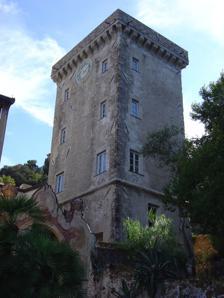
Building: Cervara Abbey
Country: Italy
Year built: 1361
Tower of the Cervara Abbey complex Portal of Cervara Abbey Cervara Abbey church interior. View of Cervara Abbey. Cervara Abbey ( Italian : Abbazia della Cervara or Abbazia di San Gerolamo al Monte di Portofino ) is a former abbey in Santa Margherita Ligure , Liguria region, northern Italy . It is on the coastal road to Portofino . The abbey complex is a designated National Monument of Italy. Origin of the name In the Middle Ages this site, as the whole stretch of coastline on the Gulf of Tigullio down to the sea to Portofino, was called Silvaria ( silvae from the Latin word meaning "woods"), because of its native woodlands . The name " Silvaria " was later Italianate in Cervara. History The monastery building was built in 1361 by Ottone Lanfranco, a priest at the church of Santo Stefano in Genoa , on land owned by the Carthusian monks. It was dedicated to St. Jerome . Later, Pope Eugene IV transferred ownership of it to the Benedictines of Monte Cassino (c. 1420) and had it restored. The monastery became a center for the spread of Flemish artistic influence in Liguria , with works such as the Cervara Polyptych (1506), by Gerard David , and an Adoration of the Magi triptych by Pieter Coecke van Aelst . The monastery was elevated to the rank of abbey in 1546. In the same period it was fortified in response to the increasing inroads made by North African pirates. In the late 18th century, after the French conquest of Italy, the abbey was suppressed and sacked. The precious Cervara polyptych was split up and sold separately. Four panels are now in the gallery of Palazzo Bianco in Genoa , while the other three are in Metropolitan Museum of Art in New York and the Musée du Louvre in Paris . In 1804 French Trappists acquired the abbey and opened a school there, but they remained only until 1811.  The complex subsequently became the property of the Diocese of Chiavari and, in 1859, was put up for sale. Marquis Giacomo Filippo Durazzo, a member of the Genoese nobility, acquired it in 1868; three years later he donated it to the Somaschi Fathers .  From 1901 to 1937 the abbey was entrusted to the French Carthusians and in 1912 was declared a national monument. Architecture The abbey has a consecrated church, a 16th-century cloister, the tower, the main body of the building and a beautiful garden.  The abbey was rebuilt for the first time in the 16th century, with more work in the apse, while during the 17th century were changed from the high altar and the choir. In the 18th century were added more decorations in marble and complete painting of the walls. The church has a Latin cross plan, made by striking apse angle that simulates the bowed head of Christ. The columns separating the three naves appear to be built with blocks alternating slate and marble, in the typical architectural style of Liguria, are actually two colors of brick covered with plaster. During the recent restoration work was discovered a burial which in all probability is the archbishop of Genoa Guido Scetten , poet and scholar, fellow student and friend of Petrarch . The abbey's altarpiece , the Cervara Altarpiece , was painted by Gerard David in 1506 and commissioned by Vincenzo Sauli, a Genoese official and banker. The original work, now dismantled, is likely to have been a three-tier polyptych including depictions of the Virgin and Child , two patron saints , the crucifixion of Jesus with the Angel Gabriel and Annunciate Virgin to either side, and God the Father . It is located at the entrance of the complex, opposite the entrance of the Church. It was built in the 16th century to defend against raids by Saracen pirates, and despite his sighting function has the distinction of being set back from the monastery, it is considered a sign of respect and subordination to the sacredness of it. The cloister is quadrangular in shape and two orders of levels.  The marble decoration dates from an 18th-century restoration. Gardens Italian Garden Giardino all'italiana Cervara Abbey What was once the garden of the Benedictine monks is now the only monumental Giardino all'italiana or Italian Renaissance style garden preserved in Italian Riviera . It is unique in that it directly faces the sea. The feeling is that of being on the prow of a ship on the promontory of Portofino, almost completely surrounded by the sight of the sea and coast, with the Gulf of Tigullio, and the inlets of Paraggi and Portofino. The Italian garden is simple, linear, and proportionate. The Garden Monumental is created with hedges of boxwood (Buxus sempervirens L.) and refined achievements of topiary cones and cones surrounding the 17th century marble fountain depicting a putto. Around the garden and the main building, terraces and gardens alternate framed pergolas, columns painted or brick, rare plants and blooms that steal exceptional attention depending on the season. A shaded courtyard takes its name from a very old and monumental wisteria vine ( Wisteria sinensis ) . Columns of the upper garden are completely covered with fragrant star jasmine ( Trachelospermum jasminoides ) , Bougainvillea , rare pink capers, Bignonia , grapes, pepper trees ( Schinus sp.) , Camellia s , roses, Hydrangea s , Strelizia , and several other species. Herb garden The monks' orchard has been preserved and enhanced with a collection of citrus trees. On the side facing the mountain, it has been kept a traditional vegetable garden where the monks since the Middle Ages grew the "simple" (plant varieties with medicinal virtues), medicinal plants and herbs of the promontory of Portofino, low box hedges and particles alternating crops such rare species of citrus in terracotta pots, as was customary in monasteries. Among the herbs are: Calendula , Allium schoenoprasum , Artemisia dracunculus (tarragon), Ruta graveolens (rue grass), Helichrysum italicum (helichrysum), Melissa officinalis , Mentha piperita , Origanum vulgare , Origanum majorana (marjoram), Pimpinella anisum (anise or pimpinella), Rheum officinalis (rhubarb), Rosmarinus officinalis , Salvia officinalis , Santolina chamaecyparissus , Timo common Thymus 'Faustini', Thymus × citriodorus 'Anderson Gold' (thyme-leaved yellow). Garden of the Hesperides The Garden of the Hesperides contains citrus trees, including: lemon , bergamot orange , bitter orange , grapefruit, variegated calamondin , mandarin orange , Nagami kumquat , oval kumquat ( Fortunella margarita ) , and Buddha's hand citron ( Citrus medica var. sarcodactylis ) . Natural area In the upper area the landscape is set in a land once cultivated in rows and in an ancient Mediterranean forest. Native oak ( Quercus sp.) dominates above in the shrub habitats . In the woodlands, Aleppo pine , mastic , viburnum , strawberry trees ( Arbutus unedo ) , and other species predominate. Each has a habitat niche in which it thrives and flourishes. Fauna large and small is in this natural area. The rare butterfly Charaxes jasius feeds only on the leaves of strawberry trees. The hoopoe and a host of various other birds are heard, but rarely seen. Tracks of fox and wild boar are often seen. Present day The abbey is now privately owned, and is open to the public for cultural performances, concerts, and visits in small groups by appointment. Also private events are hosted indoors and in the gardens, such as weddings, business meetings, and conferences. Restoration The current owners began restoration work upon buying the Abbey, to return the monastery to its historical beauty. The restoration has as the goal the full recovery of the monument. The structural architect is Mide Osculati. The painting restorer is Pinin Brambilla Barcilon, who was the director of the restoration of The Last Supper by Leonardo da Vinci , and the Director of the Conservation and Restoration Center of the Palace of Venaria . It is under the supervision and with the collaboration of the Office for the Environmental and Architectural Heritage of Liguria. In 2011 the prison of Francis I of France in the tower was restored. A plaque, commemorating the forced stay, has the words he wrote to his mother Louise of Savoy , on the night of the disastrous 1525 Battle of Pavia against the army of Emperor Charles V — "All is lost, except honor." Famous guests The prestige of San Girolamo della Cervara Abbey and its outstanding location, made it a preferred destination for the passage of illustrious personages, whose visits are written in the pages of local journals. They include: Petrarch ( the poet Francesco Petrarca ), Saint Catherine of Siena on the way back to Avignon, Pope Gregory XI (1376), the Holy Roman Emperor Maximilian of Austria , Don John of Austria who defeated the Turks at the battle of Lepanto (1571), the writer Alessandro Piccolomini , and Guglielmo Marconi , the inventor the wireless telegraph. There were also those who stopped at Cervara against their will, including: King Francis I of France after being defeated by Charles V of Spain at the Battle of Pavia in 1525, waiting to leave for Spain, had the misfortune to be imprisoned in the small tower overlooking the sea for a week. More recently, weddings of the famous include: the singer Rod Stewart with Penny Lancaster ; the English national football player Wayne Rooney (at the time Manchester United F.C. ); Alberto Gilardino (at the time Fiorentina ); Antonio Cassano (at the time Sampdoria ) which was attended by Gigi D'Alessio , a friend of the bridegroom, who sang for the couple. References